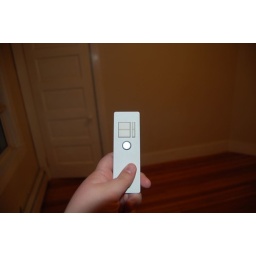
Remote for the bedroom light. Reading in bed in 3...2...1...